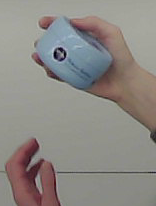
Product: nivea_baby